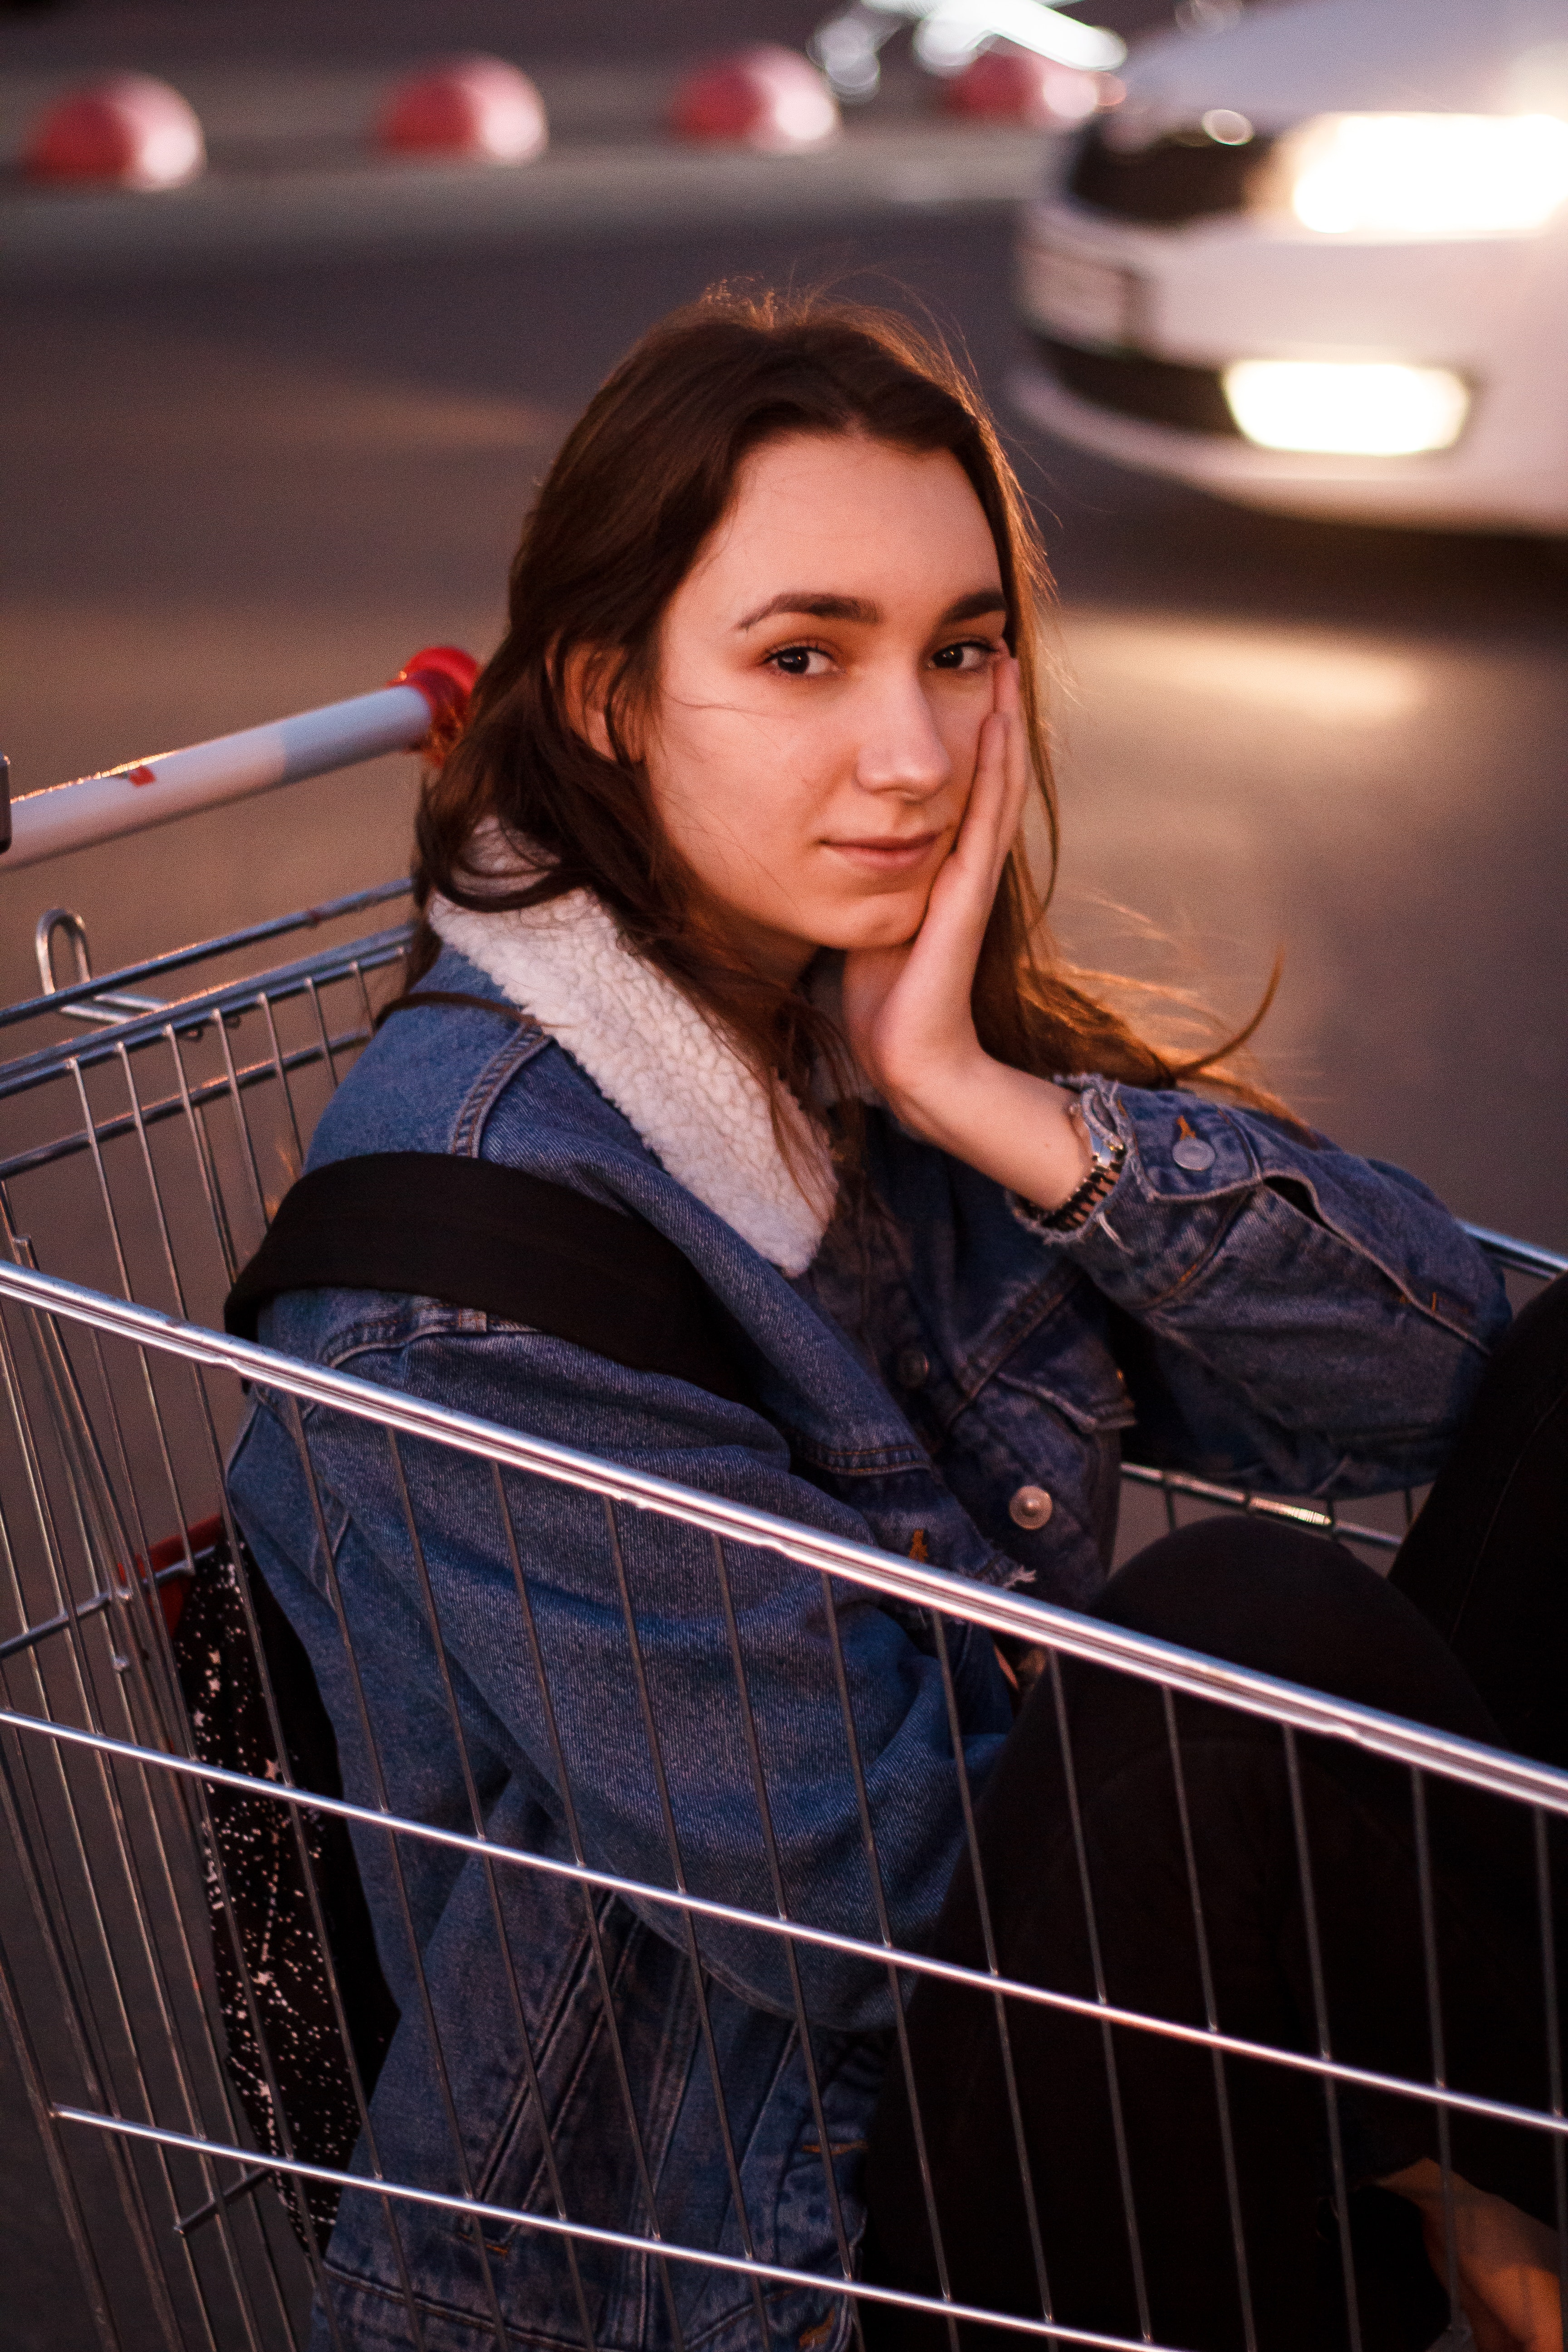
woman, beauty, person, girl, lady, photography, fashion, smile, fun, sitting, human, long hair, brown hair, model